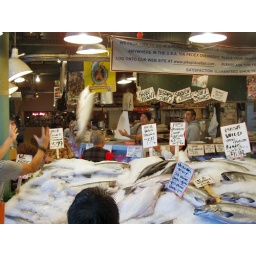
At the market they toss around fish like it's, well... fish.